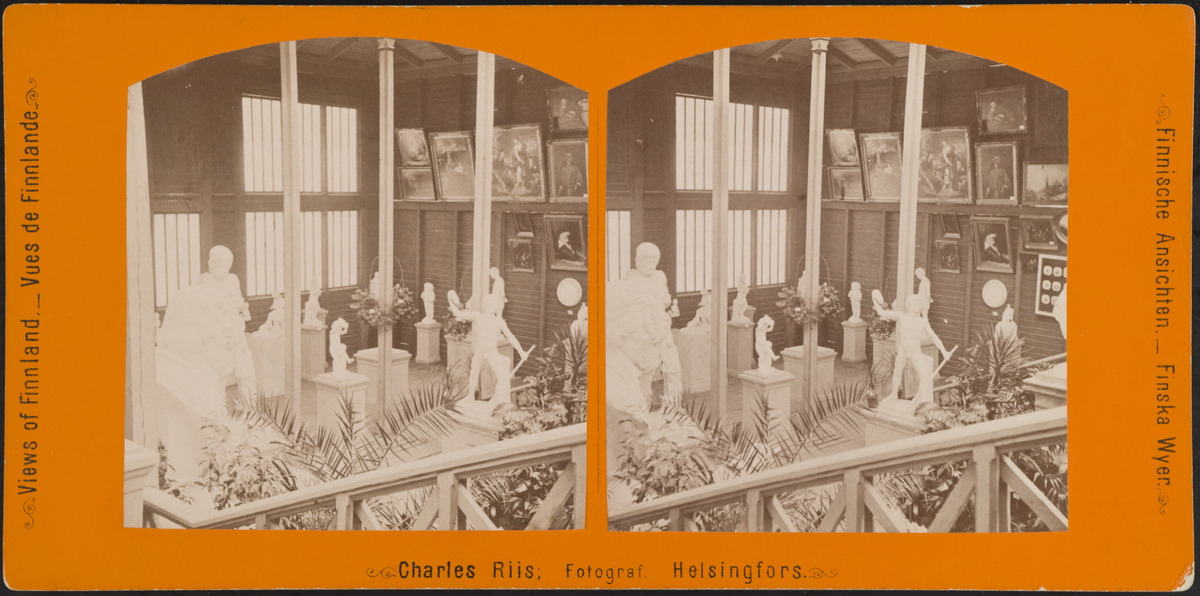
Suomen ensimmäinen yleinen taide- ja teollisuusnäyttely vuonna 1876 Kaivopuistossa, näkymä näyttelyrakennuksen taidehalliin
sisällön kuvaus: Suomen ensimmäinen yleinen taide- ja teollisuusnäyttely vuonna 1876 Kaivopuistossa, näkymä näyttelyrakennuksen taidehalliin. mustavalkoinen
Kuvaaja: Riis, Charles, valokuvaaja
Ajankohta: kuvausaika 1876
Paikka: Suomi, Uusimaa, Helsinki, Ullanlinna Helsinki, Kaivopuisto
Aiheet: messut, näyttelyt, hallit